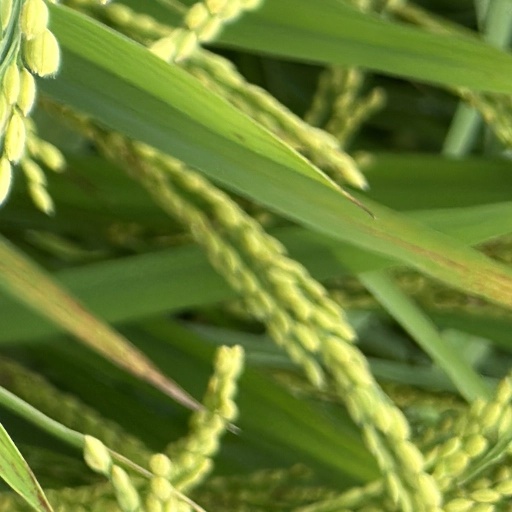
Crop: rice